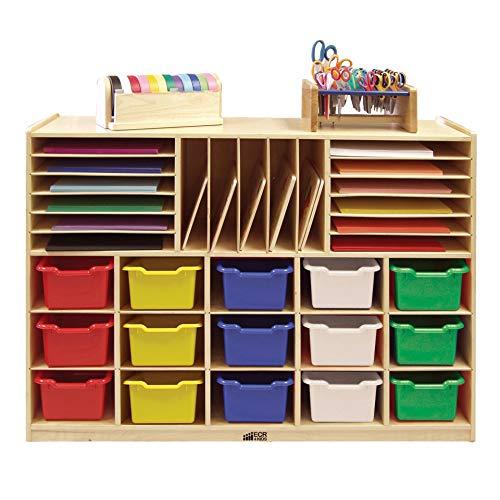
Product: ECR4Kids Birch Multi-Section Storage Cabinet with 15 Scoop Front Bins, Assorted Colors
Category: Home & Kitchen | Furniture | Accent Furniture | Storage Cabinets
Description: Organize Your Space — durable birch hardwood storage cabinet with a range of different storing compartments.
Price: $39.99
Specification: ProductDimensions:48x13x36inches|ItemWeight:8pounds|ShippingWeight:10pounds|ASIN:B002LGQGAO|Itemmodelnumber:ELR-0428-AS|Manufacturerrecommendedage:3yearsandup